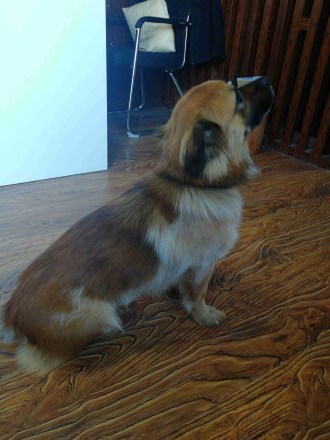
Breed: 3336-n000121-chinese_rural_dog